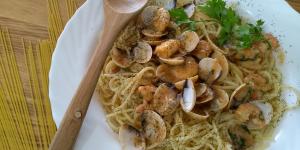
espaguetis con gambas y almejas